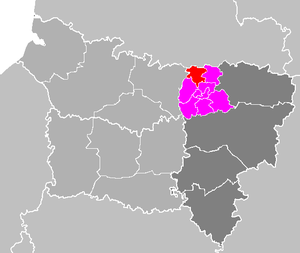
Le canton du Catelet est une ancienne division administrative française située dans le département de l'Aisne et la région Picardie.